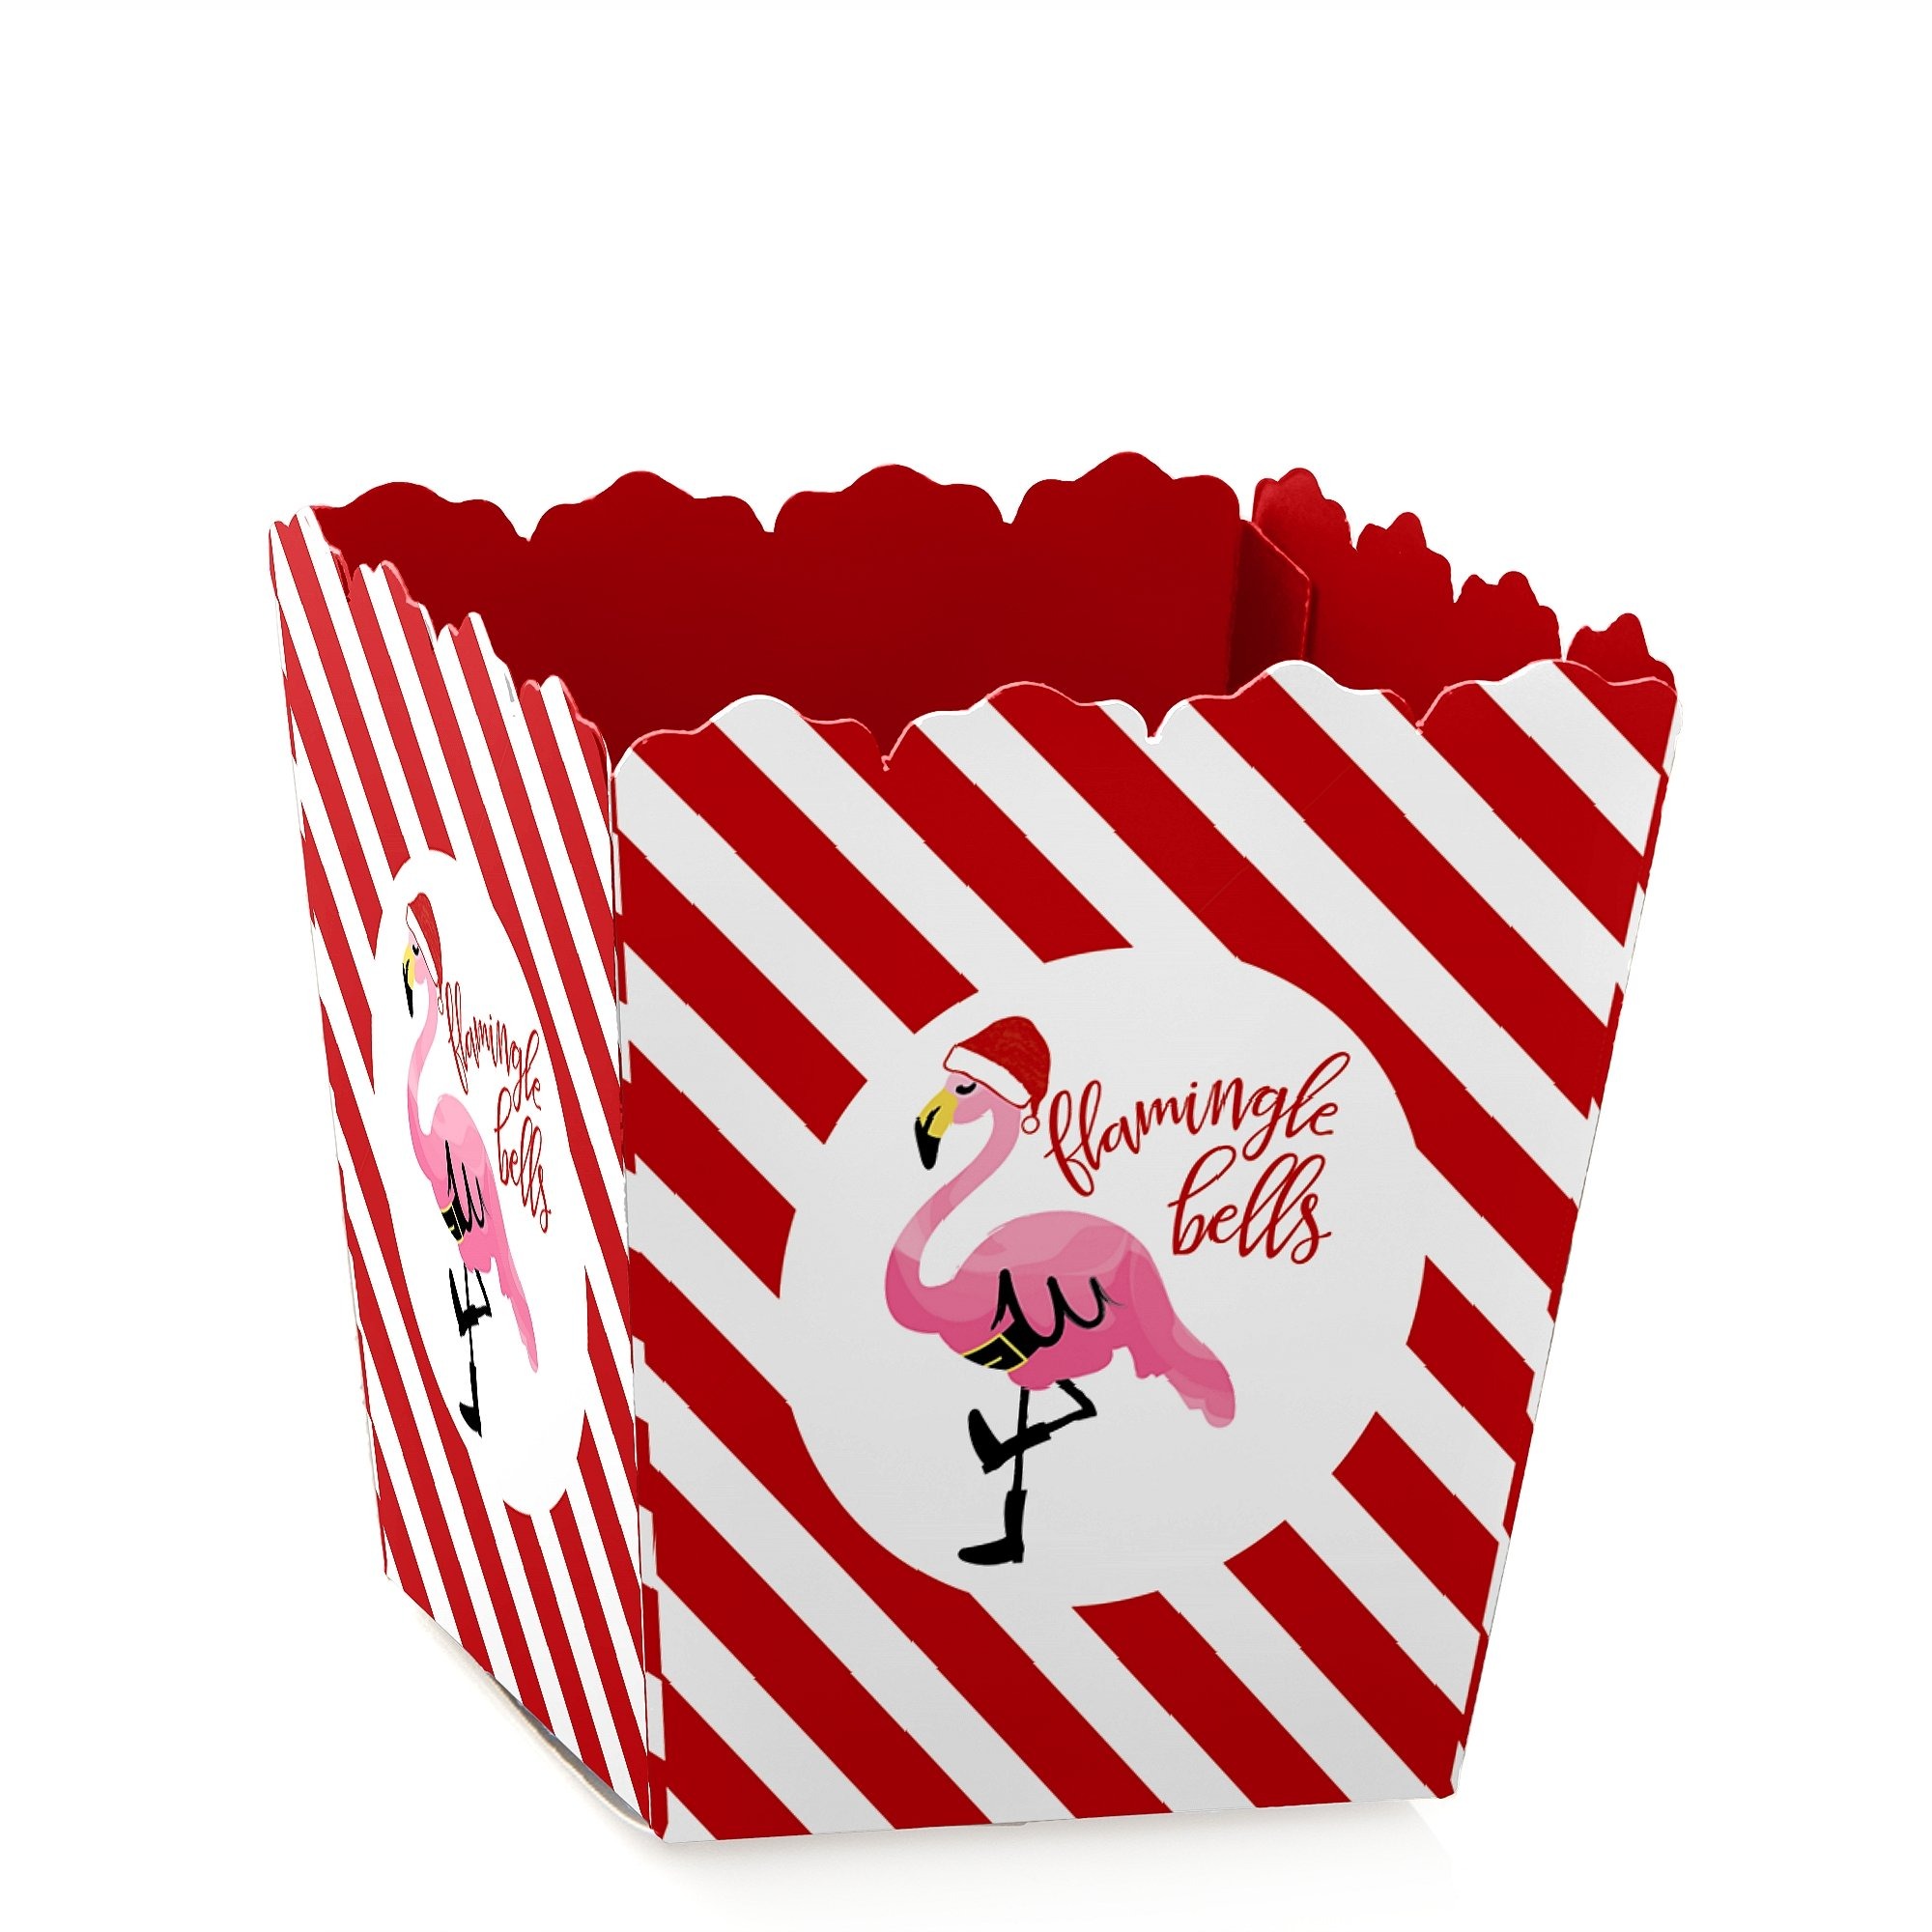
Item Name: Big Dot of Happiness Flamingle Bells - Party Mini Favor Boxes - Tropical Flamingo Christmas Party Treat Candy Boxes - Set of 12
Bullet Point 1: Flamingle Bells Candy Boxes INCLUDES 12 Flamingle Bells Christmas party favor boxes. Flamingle Bells candy treat boxes are perfect for any event. The Tropical Flamingo Christmas theme is great for a Christmas or holiday party.
Bullet Point 2: Flamingle Bells party favor candy boxes SIZE 2.75 inches tall x 3 inches square at the top. The unique design makes these 12 Tropical Flamingo Christmas favor boxes a must-have for any holiday party.
Bullet Point 3: CANDY BOX PARTY SUPPLIES: Flamingle Bells candy boxes will hold a variety of party food. Fill them with sweet treats or salty snacks. Candies and other goodies will look amazing on your candy buffet with these Christmas flamingo favor boxes.
Bullet Point 4: PREMIUM PARTY FAVOR BOXES: Flamingle Bells party candy boxes are professionally printed on heavy-duty cardstock paper with a photo-like shine. They are hand-folded and individually inspected, then carefully packaged. Candy boxes will arrive flat, partially assembled. Finishing assembly is required but it is easy.
Bullet Point 5: MADE IN AMERICA: Flamingle Bells - Candy Boxes Tropical Flamingo Christmas Party Favors are designed and manufactured at our Wisconsin facility using materials that are Made in America.
Product Description: Include the display of sweet treats into your party decor by using our Flamingle Bells - Tropical Flamingo Christmas party candy boxes! These boxes, measuring 3 inches by 2.75 inches, and sold in sets of 12, are the perfect size for your favorite bite sized candy or treat! Display several in a grouping on a candy buffet table allowing guests to sample several treats, or send each person home with their own individual treat box! Custom printed with our original artwork, these boxes are created with a heavy duty satin paper that gives the finished product a photo like shine! The perfect complement to any celebration, you’ll love our themed party candy boxes!
Value: 12.0
Unit: Count

Price: 13.99